Question: Please indicate a possible affordance area of cup that can be used for containing liquid
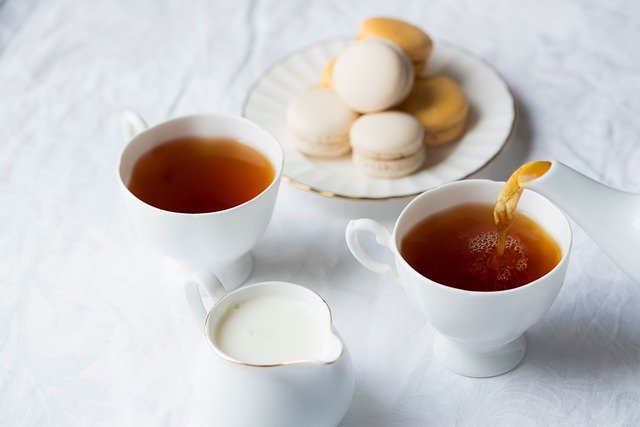
Answer: [117.5, 116, 290.5, 296]